Cristian Zorzi

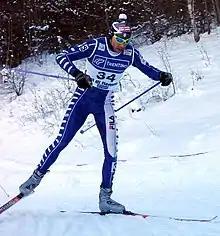
Zorzi in 2006

Cristian Zorzi (born 14 August 1972) is an Italian former cross-country skier who excelled at sprint ski races. He is nicknamed Zorro, for his exuberant character.